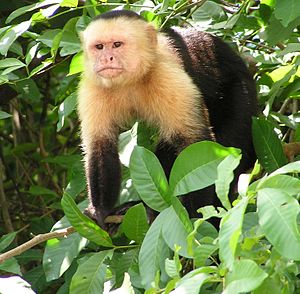
Kapucineraber
Kapucinerabe, Cebus capucinus
Kapucinerabe, Cebus capucinus
Kapucineraber er en gruppe af primater blandt vestaberne. Det er altædende, trælevende dyr, der lever i grupper. De deles i to slægter, Cebus og Sapajus, der adskiller sig fra hinanden ved, at arterne i den sidstnævnte har hårtop på hovedet. Navnet skyldes, at hovedets mørkt farvede overside skulle ligne kutten hos kapucinermunke.